2022 Maryland county executive elections

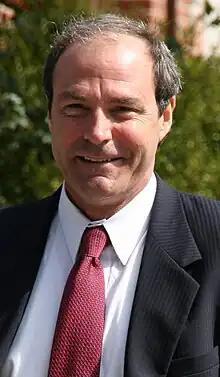
Former state delegate Herb McMillan finished second in the primary.

The incumbent county executive was Democrat Johnny Olszewski, who was elected in 2018 with 57.8 percent of the vote. He was eligible for re-election and was seeking a second term.